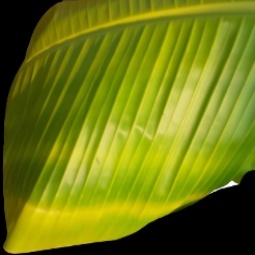
Label: Zinc